Monroe McKenzie House

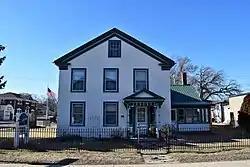
Monroe McKenzie House

McKenzie was a boot and shoe manufacture who also served as a justice of the peace. The house is one of the earliest examples of a concrete structures in the United States. Currently, the Palmyra Historical Society uses it as a museum. It was listed on the National Register of Historic Places in 1985 and on the State Register of Historic Places in 1989.